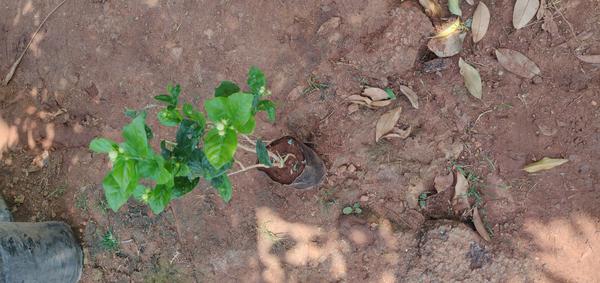
Plant: Jasmine